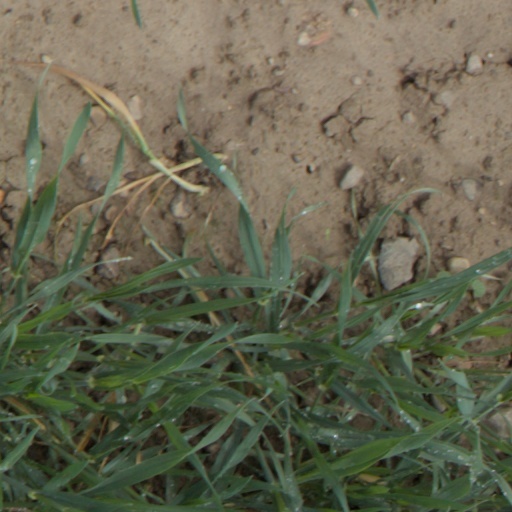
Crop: wheat